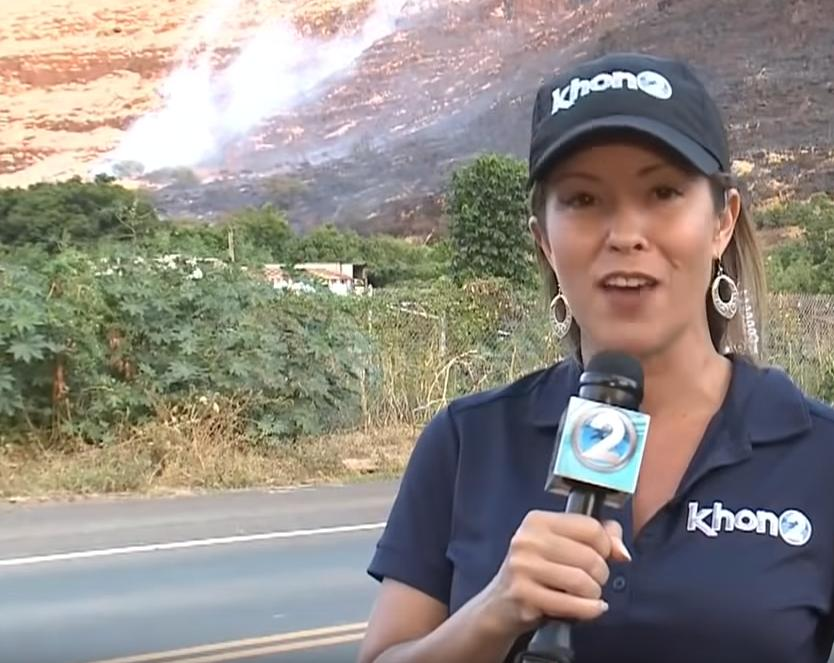
Fire: no
Smoke: yes